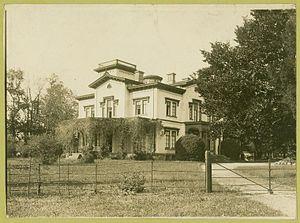
Joseph Bonaparte, né le 7 janvier 1768 à Corte, pendant la période d'indépendance de la République corse, et mort le 28 juillet 1844 à Florence, dans le grand-duché de Toscane, est un homme d'État français et le frère aîné de l'empereur Napoléon Iᵉʳ. Sa carrière politique, diplomatique et militaire est intimement liée à celle de son frère Napoléon.